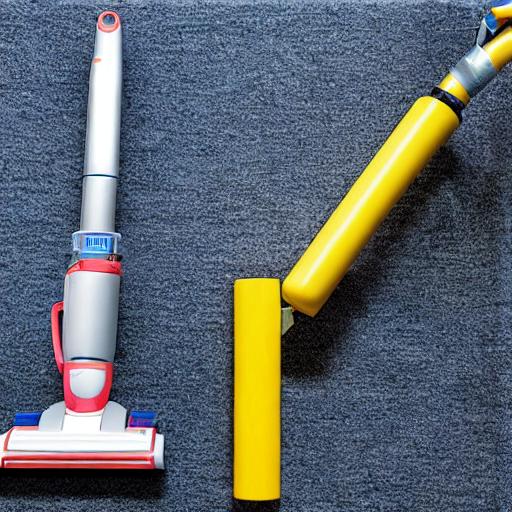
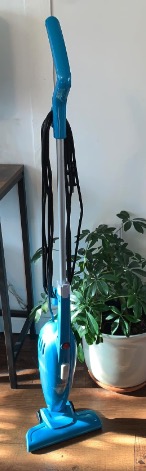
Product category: items_vacuum
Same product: no